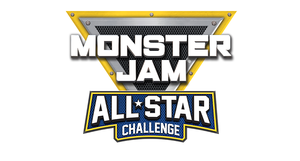
all star challenge logo
Monster Jam est un évènement de sport motorisé télévisé créé en 1992 et géré par Feld motor sport. Ce sport est très connu aux États-Unis et commence à se populariser un peu partout dans le monde. Lors du premier show de monster truck, le but était de faire une course en écrasant des voitures mais maintenant la technologie des monster truck s'est améliorée et l'épreuve du freestyle est apparue. Les figures en monster truck sont très impressionnantes, surtout lors des Monster Jam world finals qui se déroulent chaque année. Les premières world finals ont été faites en 2000. 16 monster truck de tous les États-Unis se sont réunis à Las Vegas pour espérer gagner la course ou le freestyle. Le pilote Tom Meents gagna la course avec son monster truck Goldberg et gagna 10 autres titres de champion du monde avec Max-D les années suivantes et fut le pilote le plus titré de Monster Jam. Le pilote Dennis Anderson gagna le freestyle avec Grave Digger qui est le plus connu et l'un des plus vieux monster truck et gagna trois autres titres plus tard.